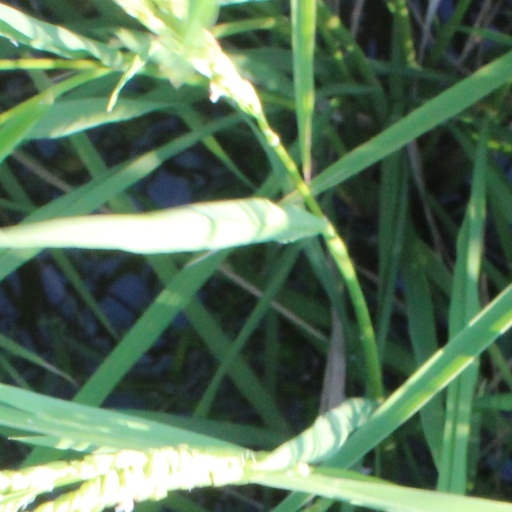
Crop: rice